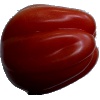
Label: tomato_heart